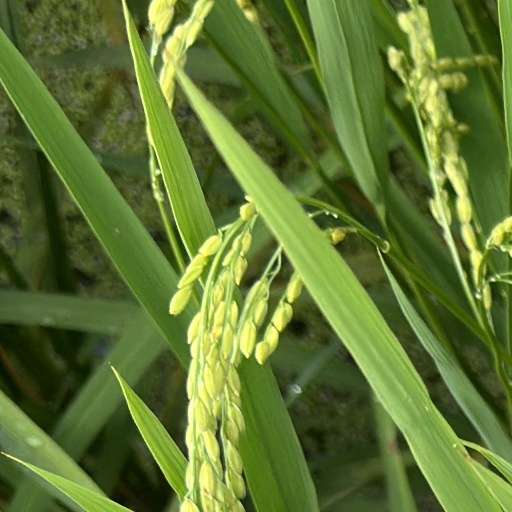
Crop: rice